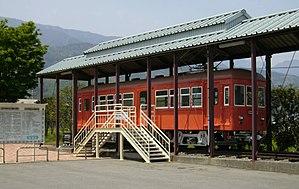
Le chemin de fer électrique d’Enoshima, souvent abrégé Enoden est un chemin de fer situé dans la préfecture de Kanagawa, au sud de l’agglomération du Grand Tōkyō. Il est exploité par la compagnie Enoshima Electric Railway Co., Ltd., qui fait partie du groupe Odakyū.